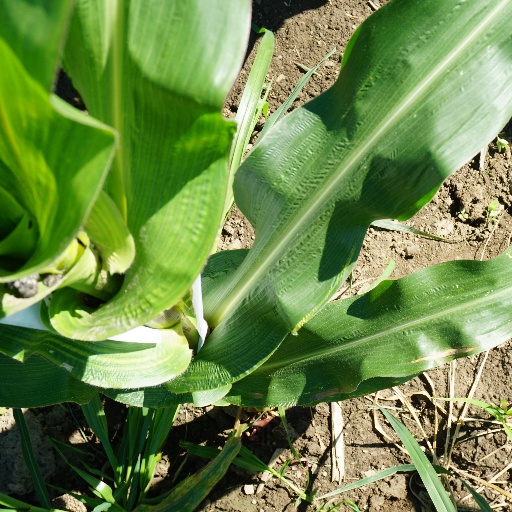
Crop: maize; corn